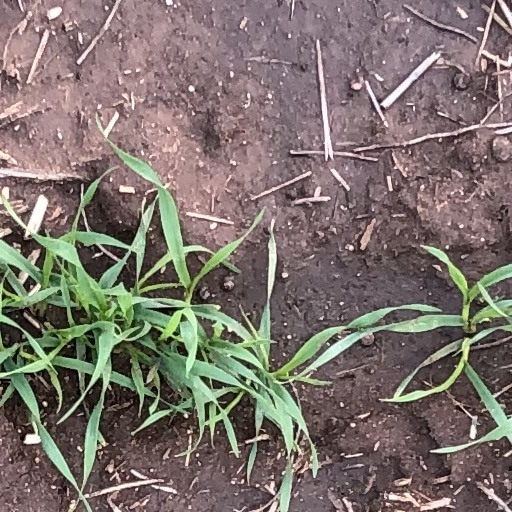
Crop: wheat